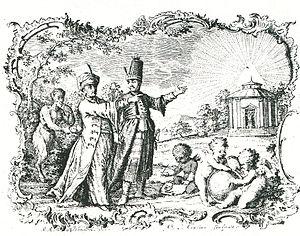
Lettres persanes est un roman épistolaire de Montesquieu rassemblant la correspondance fictive échangée entre deux voyageurs persans, Usbek et Rica, et leurs amis respectifs restés en Perse. Leur séjour à l’étranger dure neuf ans.